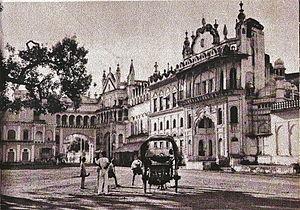
Balthazar Napoléon IV de Bourbon est un avocat d'origine indienne qui prétend être le principal descendant de la Maison de Bourbon et donc le prétendant au trône du défunt royaume de France.